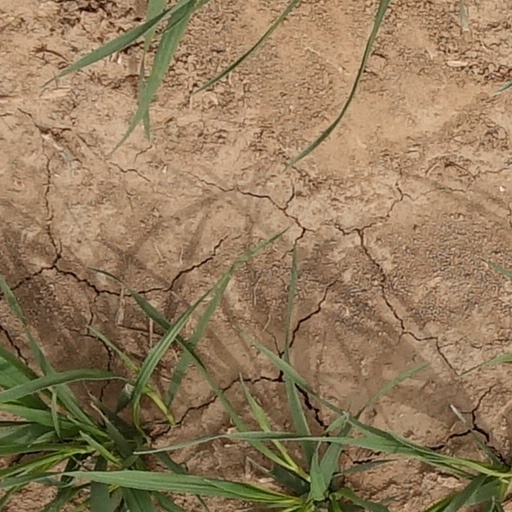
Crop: wheat